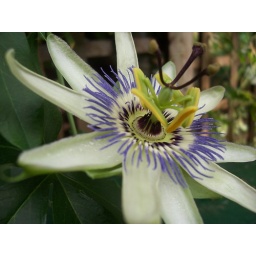
I took this picture at the butterfly gardens near Coombs on a field trip for photography.